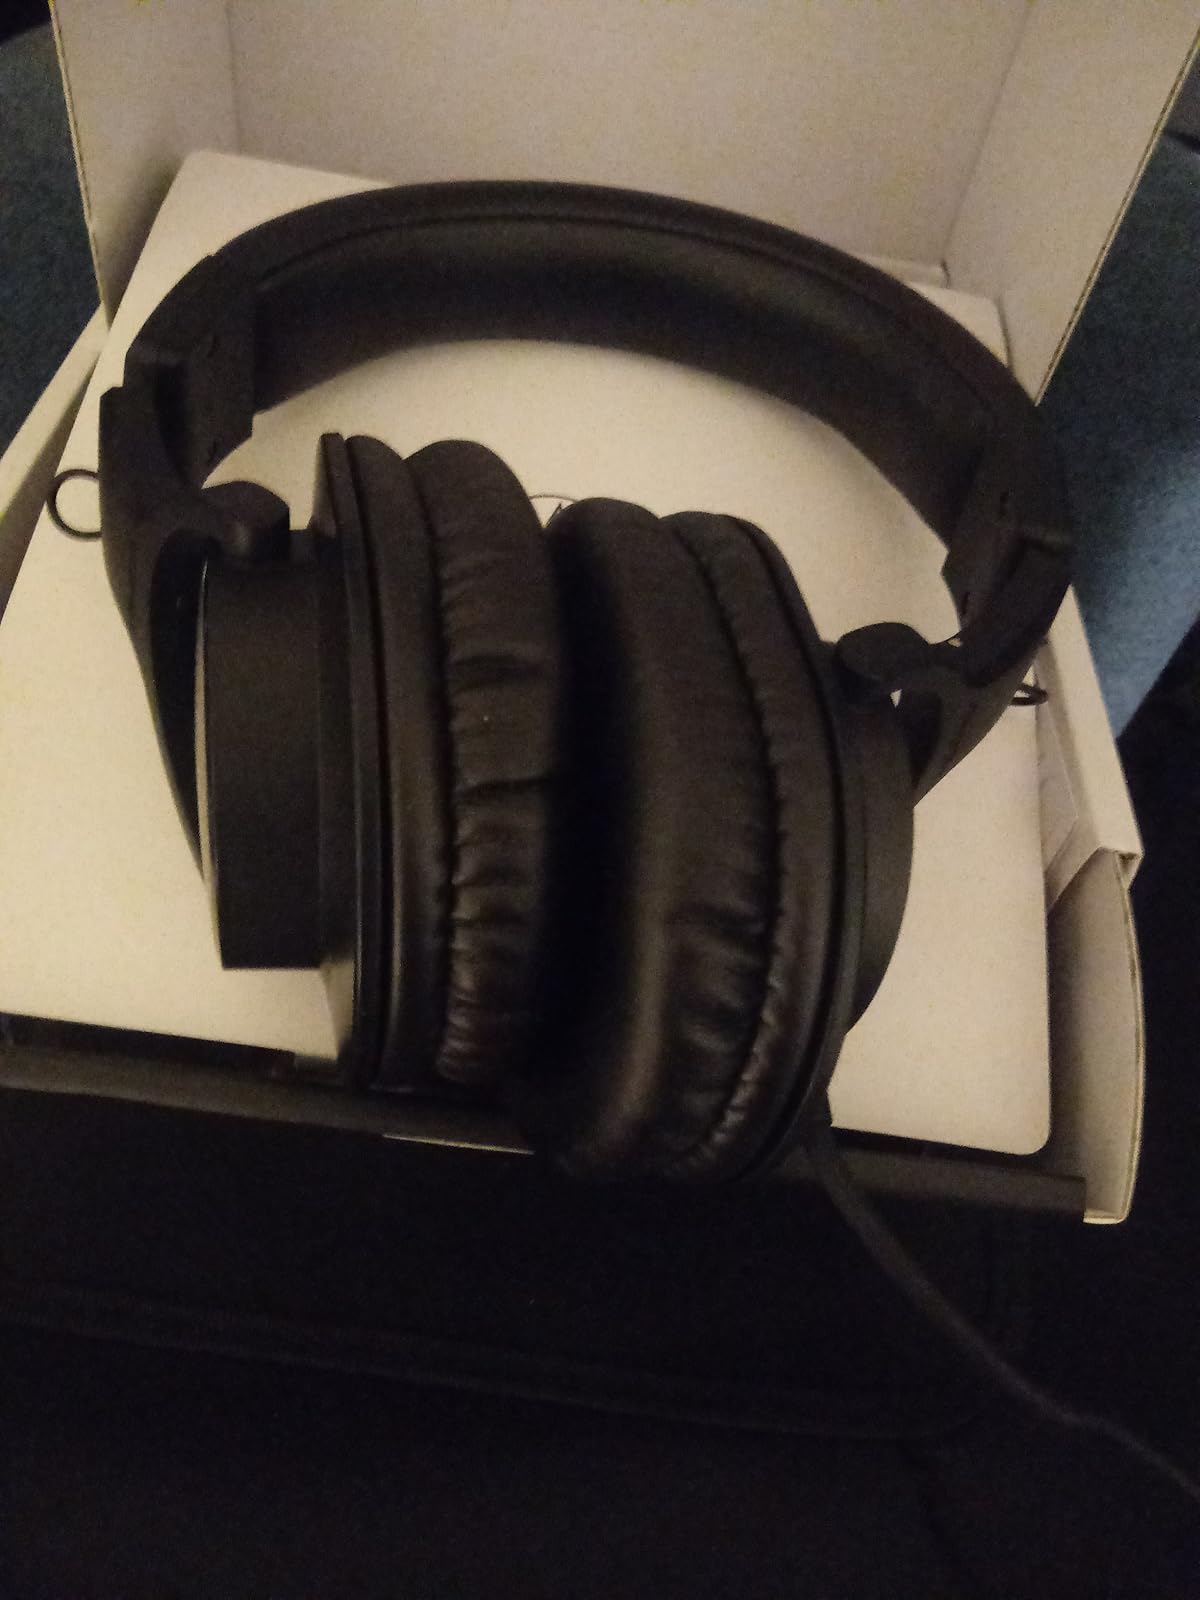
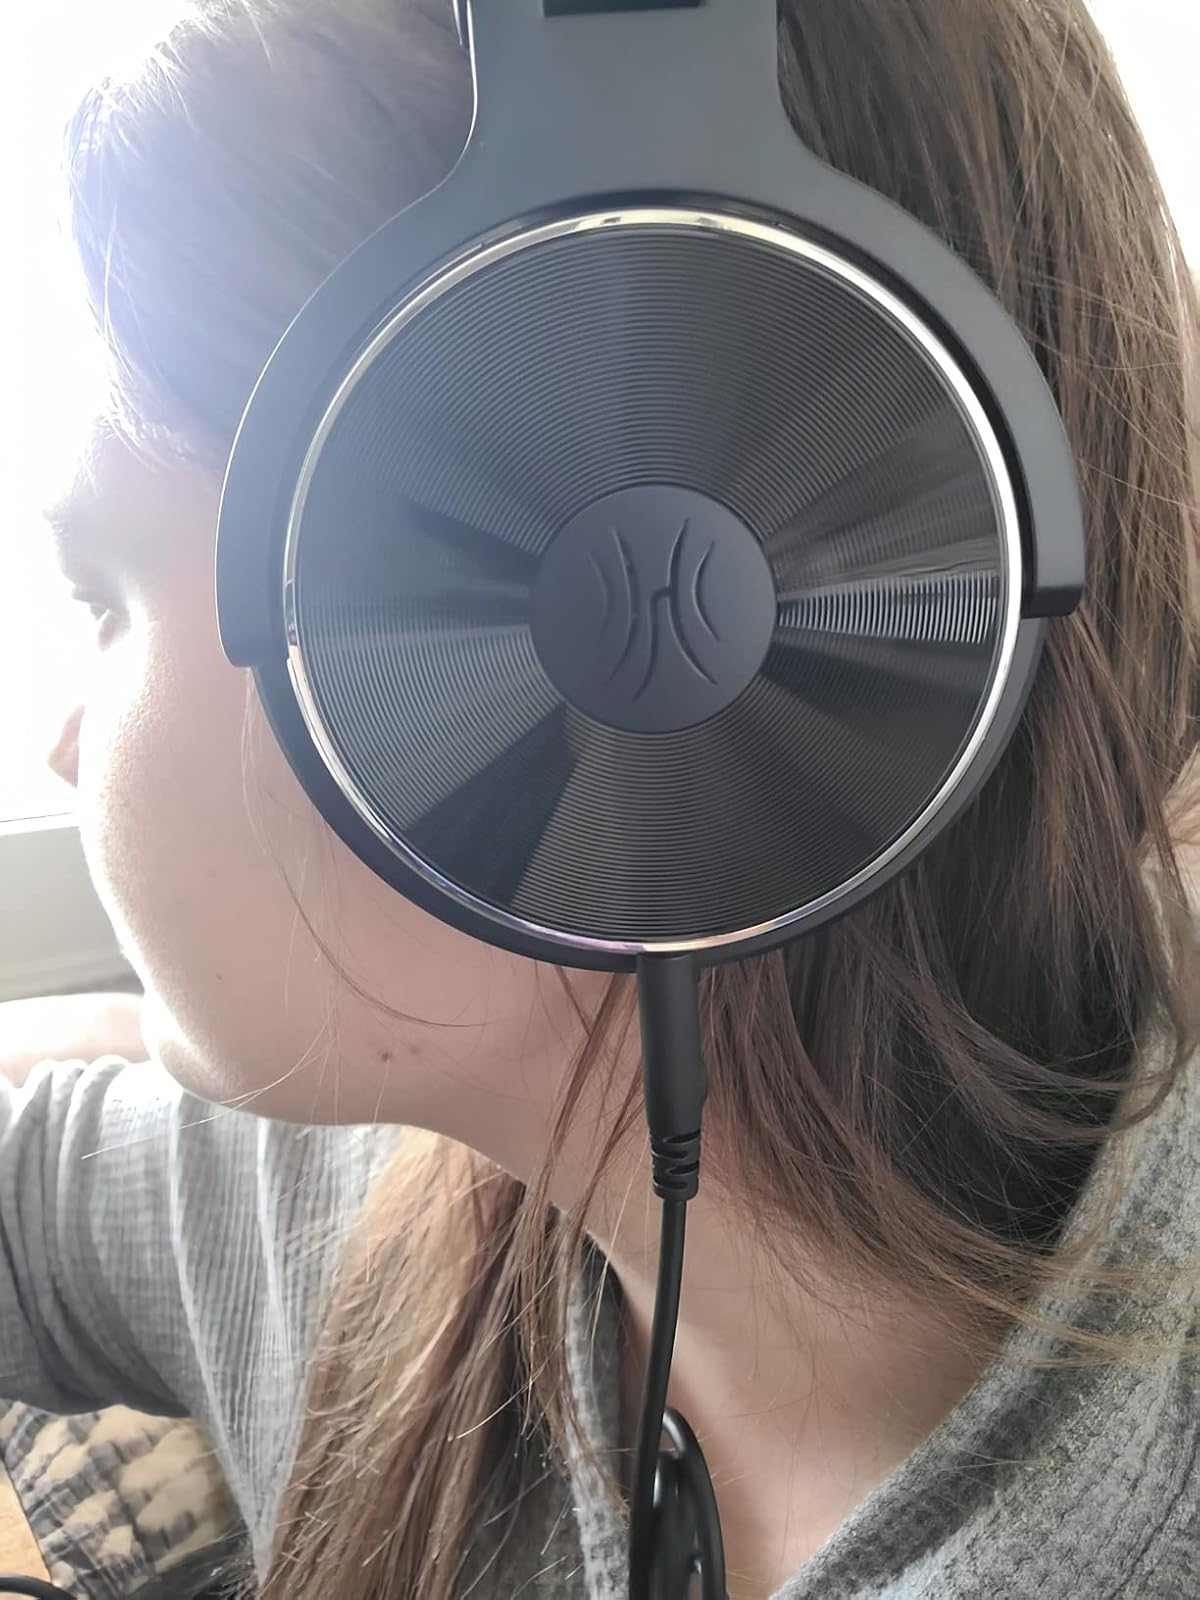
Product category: headphones
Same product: no